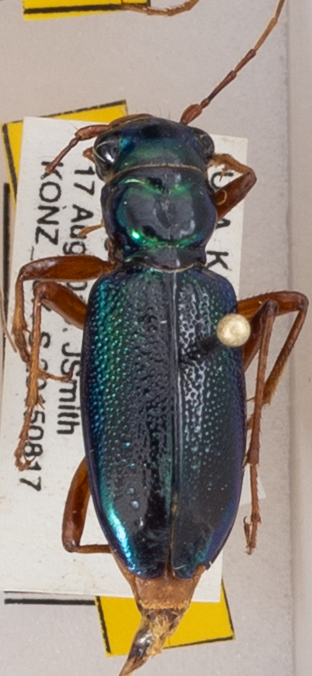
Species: Carabidae sp.
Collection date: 2015-08-17
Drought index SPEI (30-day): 0.318
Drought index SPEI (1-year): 0.454
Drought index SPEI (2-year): -0.27